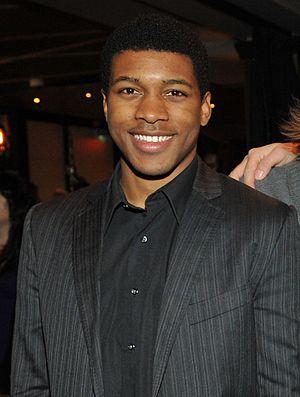
L'acteur Eli Goree vu dans la série de The CW, ""The 100"" en 2011.
Dead of Summer : Un été maudit est une série télévisée américaine en dix épisodes d'environ 42 minutes créée par Adam Horowitz, Edward Kitsis et Ian Goldberg, et diffusée entre le 28 juin 2016 et le 30 août 2016 sur Freeform et en simultané sur ABC Spark au Canada.
Les 100 est une série télévisée américaine développée et produite par Jason Rothenberg, dont l'histoire est directement inspirée des romans éponymes de Kass Morgan et diffusée depuis le 19 mars 2014 sur le réseau The CW.
Eli Goree est un acteur canadien surtout connu pour ses rôles dans les films Race et Godzilla, ainsi que pour ses rôles dans les séries The 100, Far from Home et Abducted: The Carlina White Story.